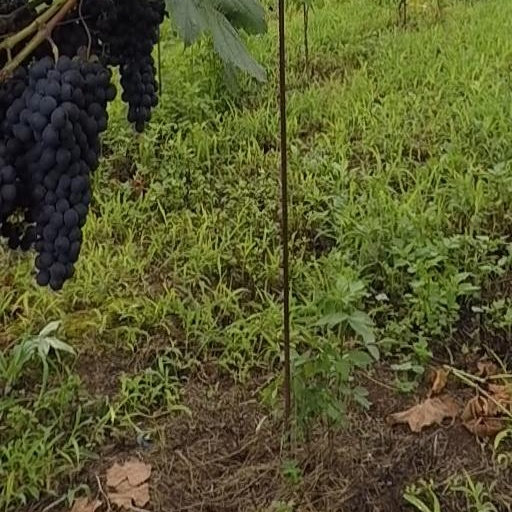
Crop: grape